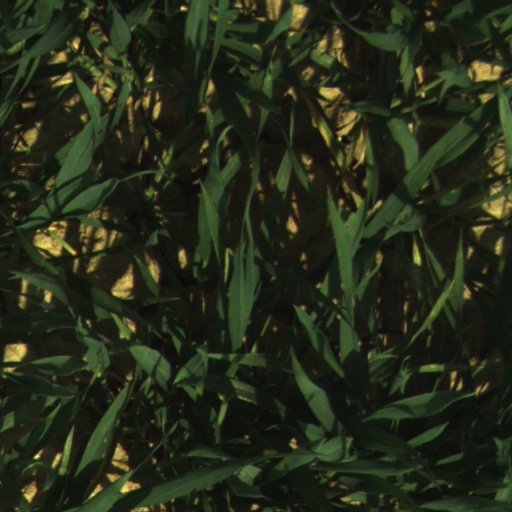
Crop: wheat